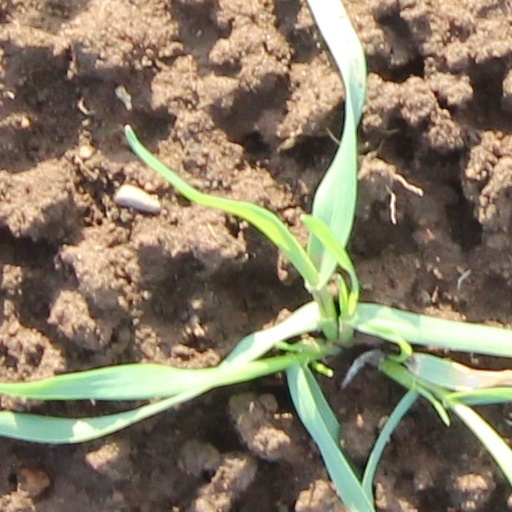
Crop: wheat